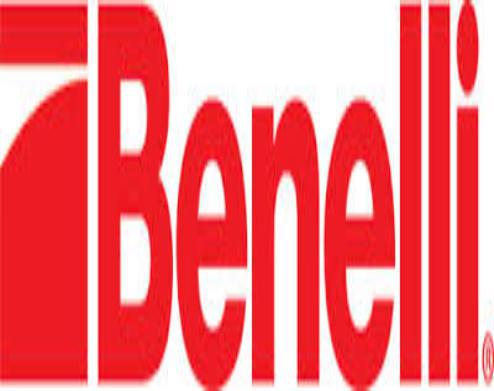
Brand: Benelli
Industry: Transportation